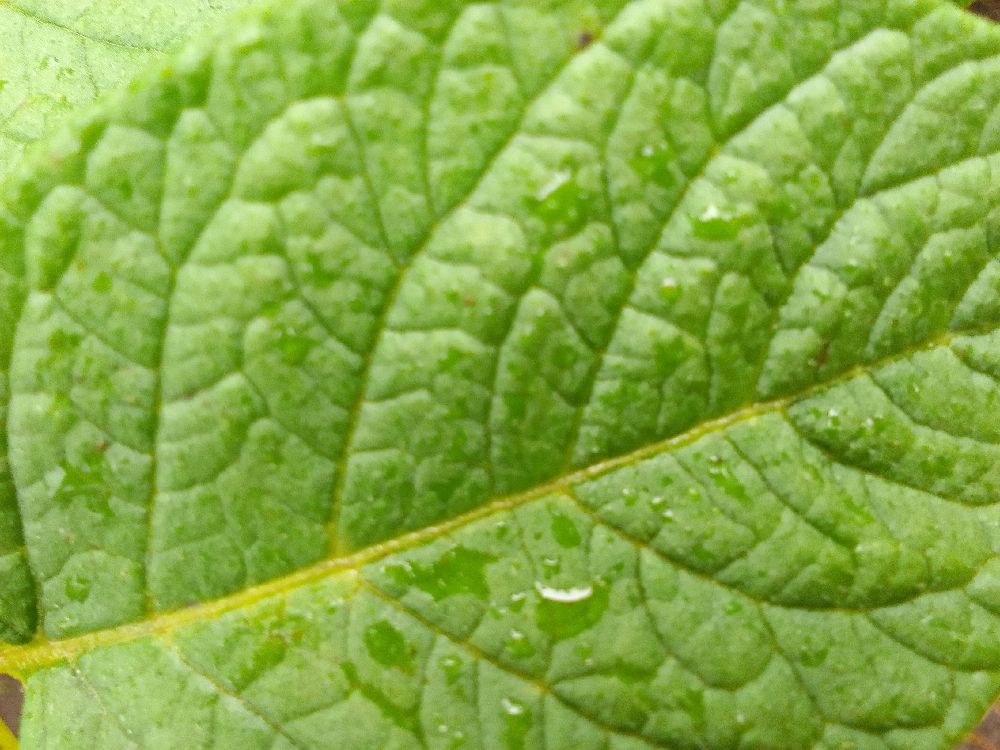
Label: Healthy